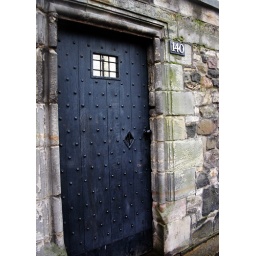
...a door in the wall on high street...